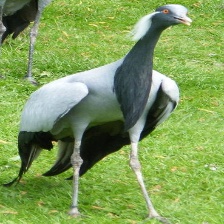
Species: DEMOISELLE CRANE
Scientific name: GRUS VIRGO
ImageNet parent category: crane